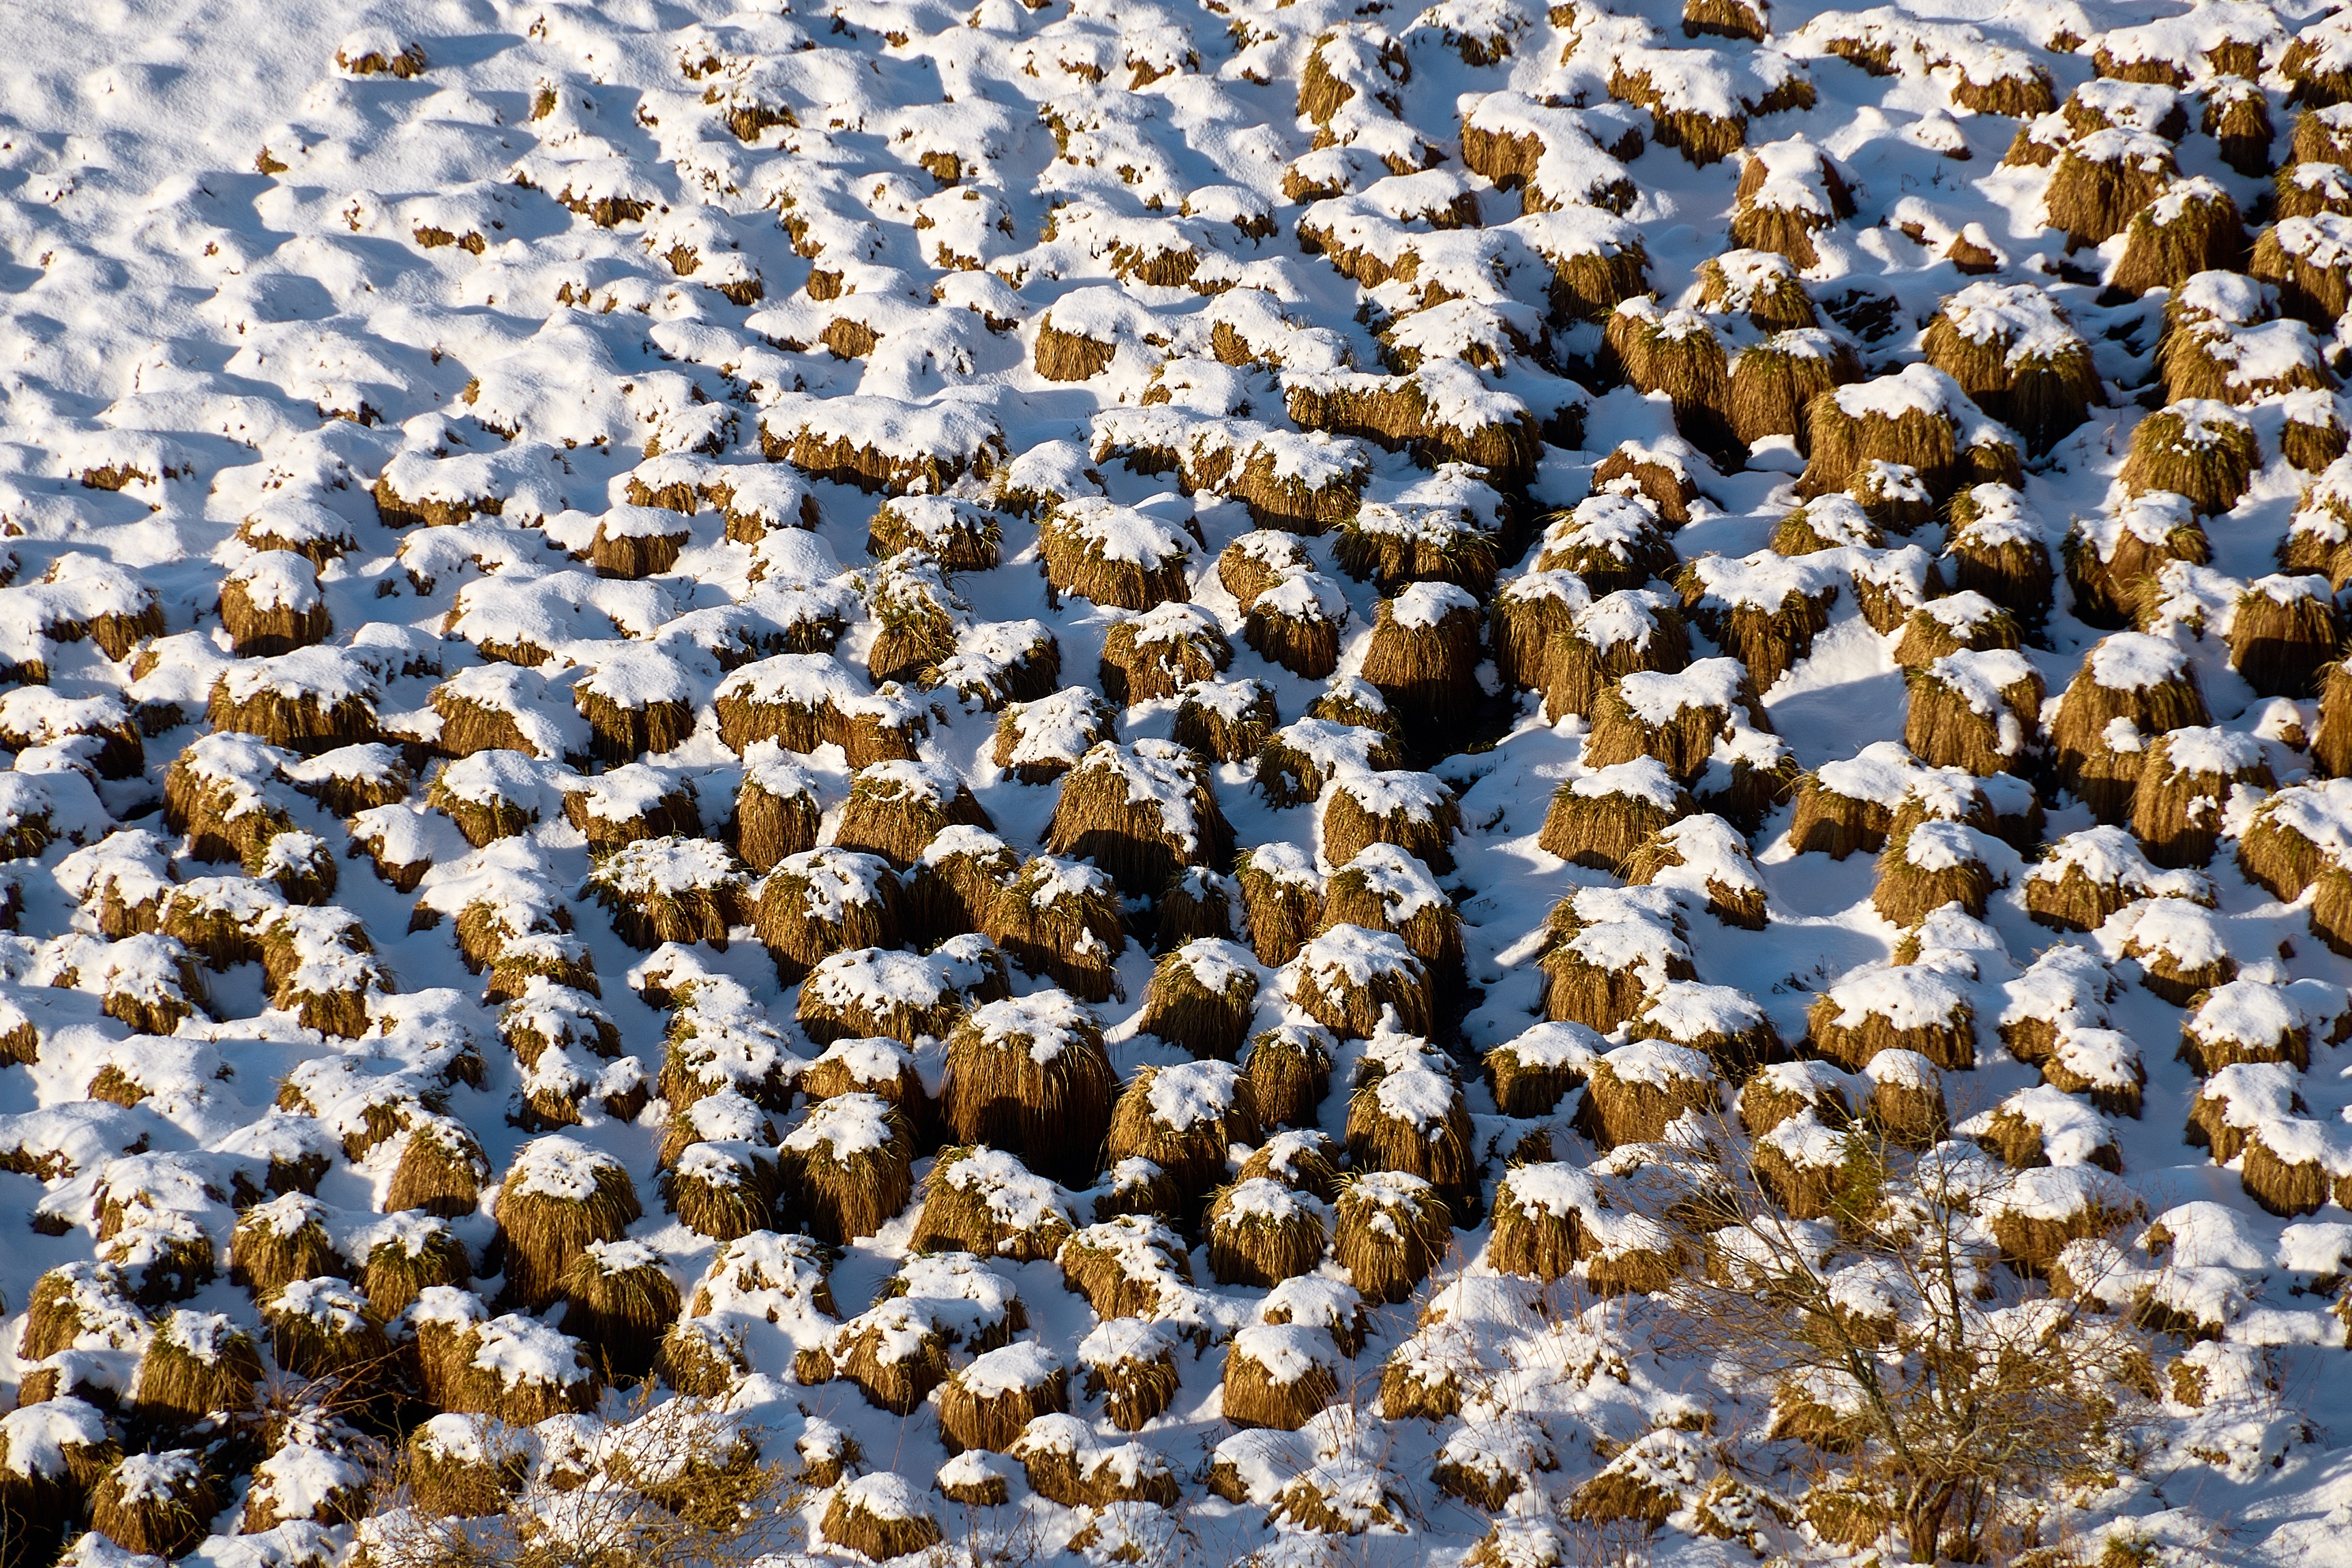
snow, winter, ground, meadow, texture, leaf, flower, frost, pattern, pollen, frozen, material, coral, invertebrate, design, macro photography